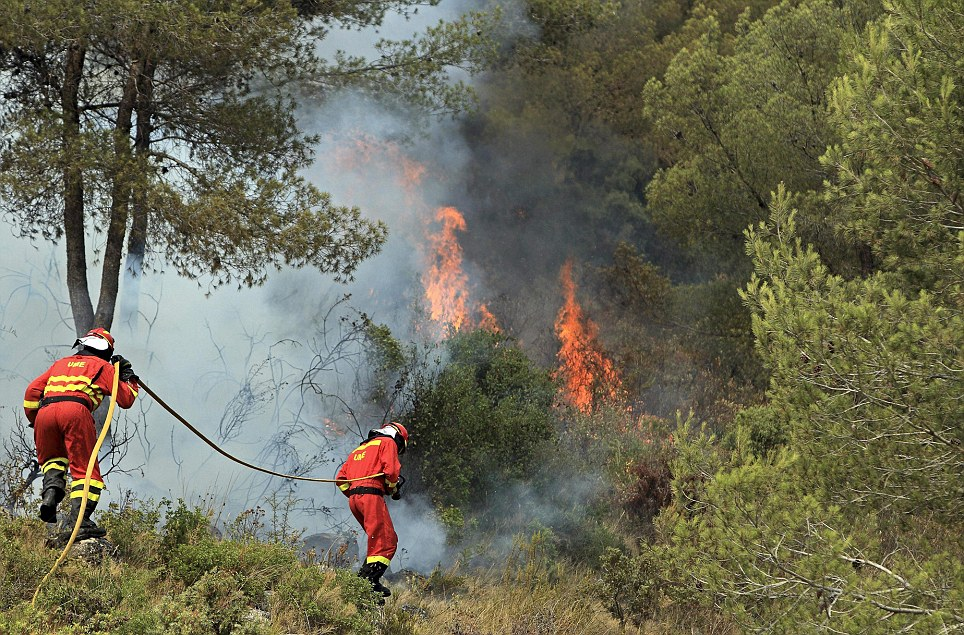
Fire: yes
Smoke: yes